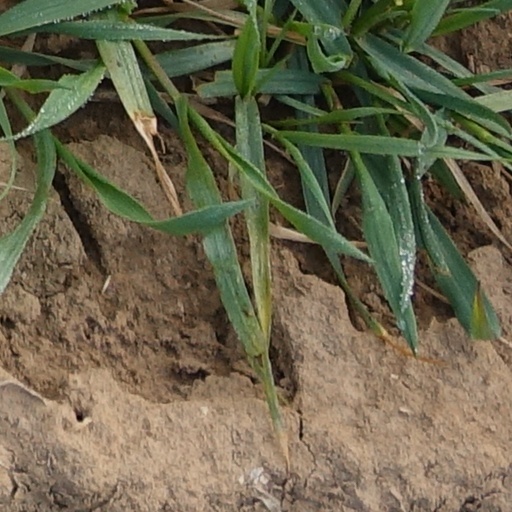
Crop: wheat